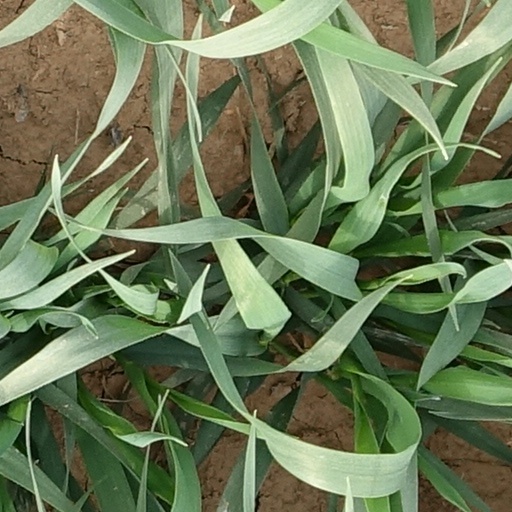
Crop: wheat